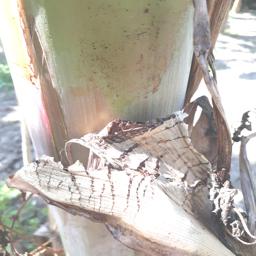
Label: BACTERIAL SOFT ROT